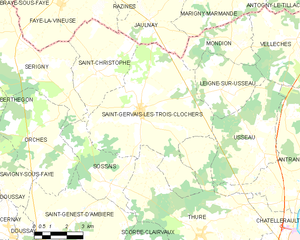
Carte des communes françaises Saint-Gervais-les-Trois-Clochers